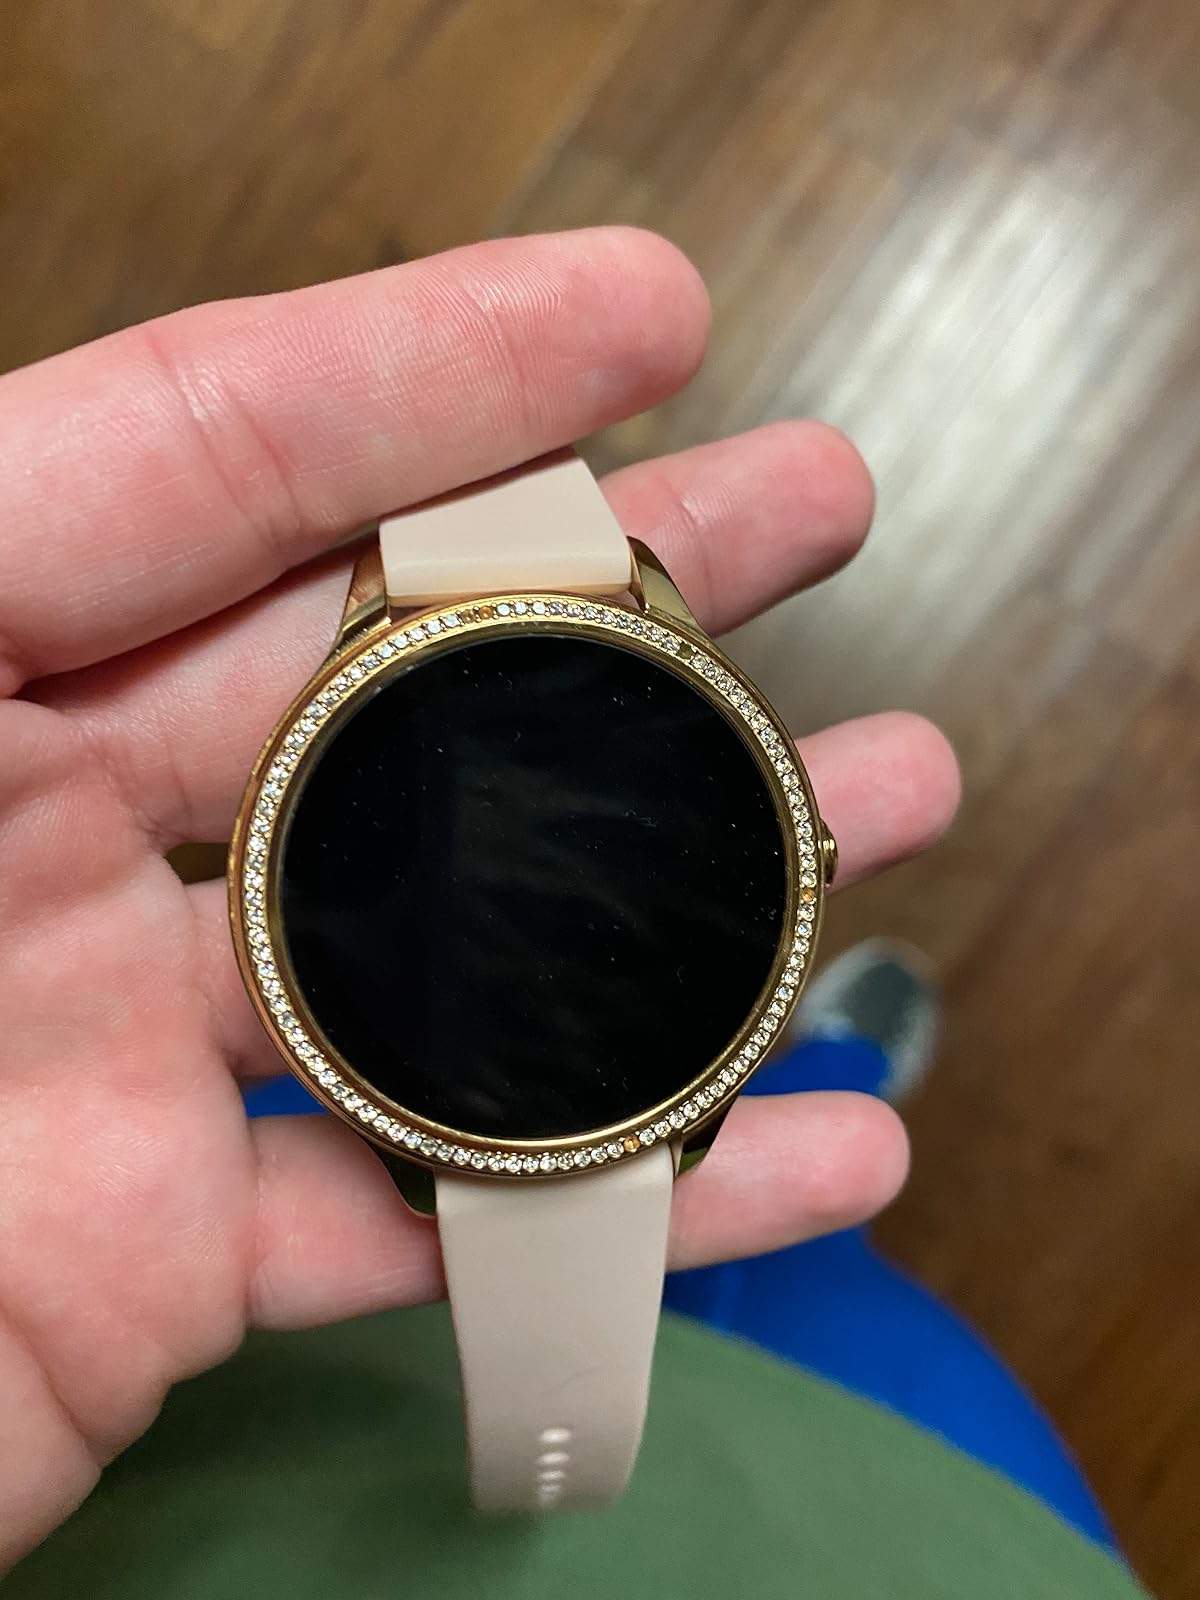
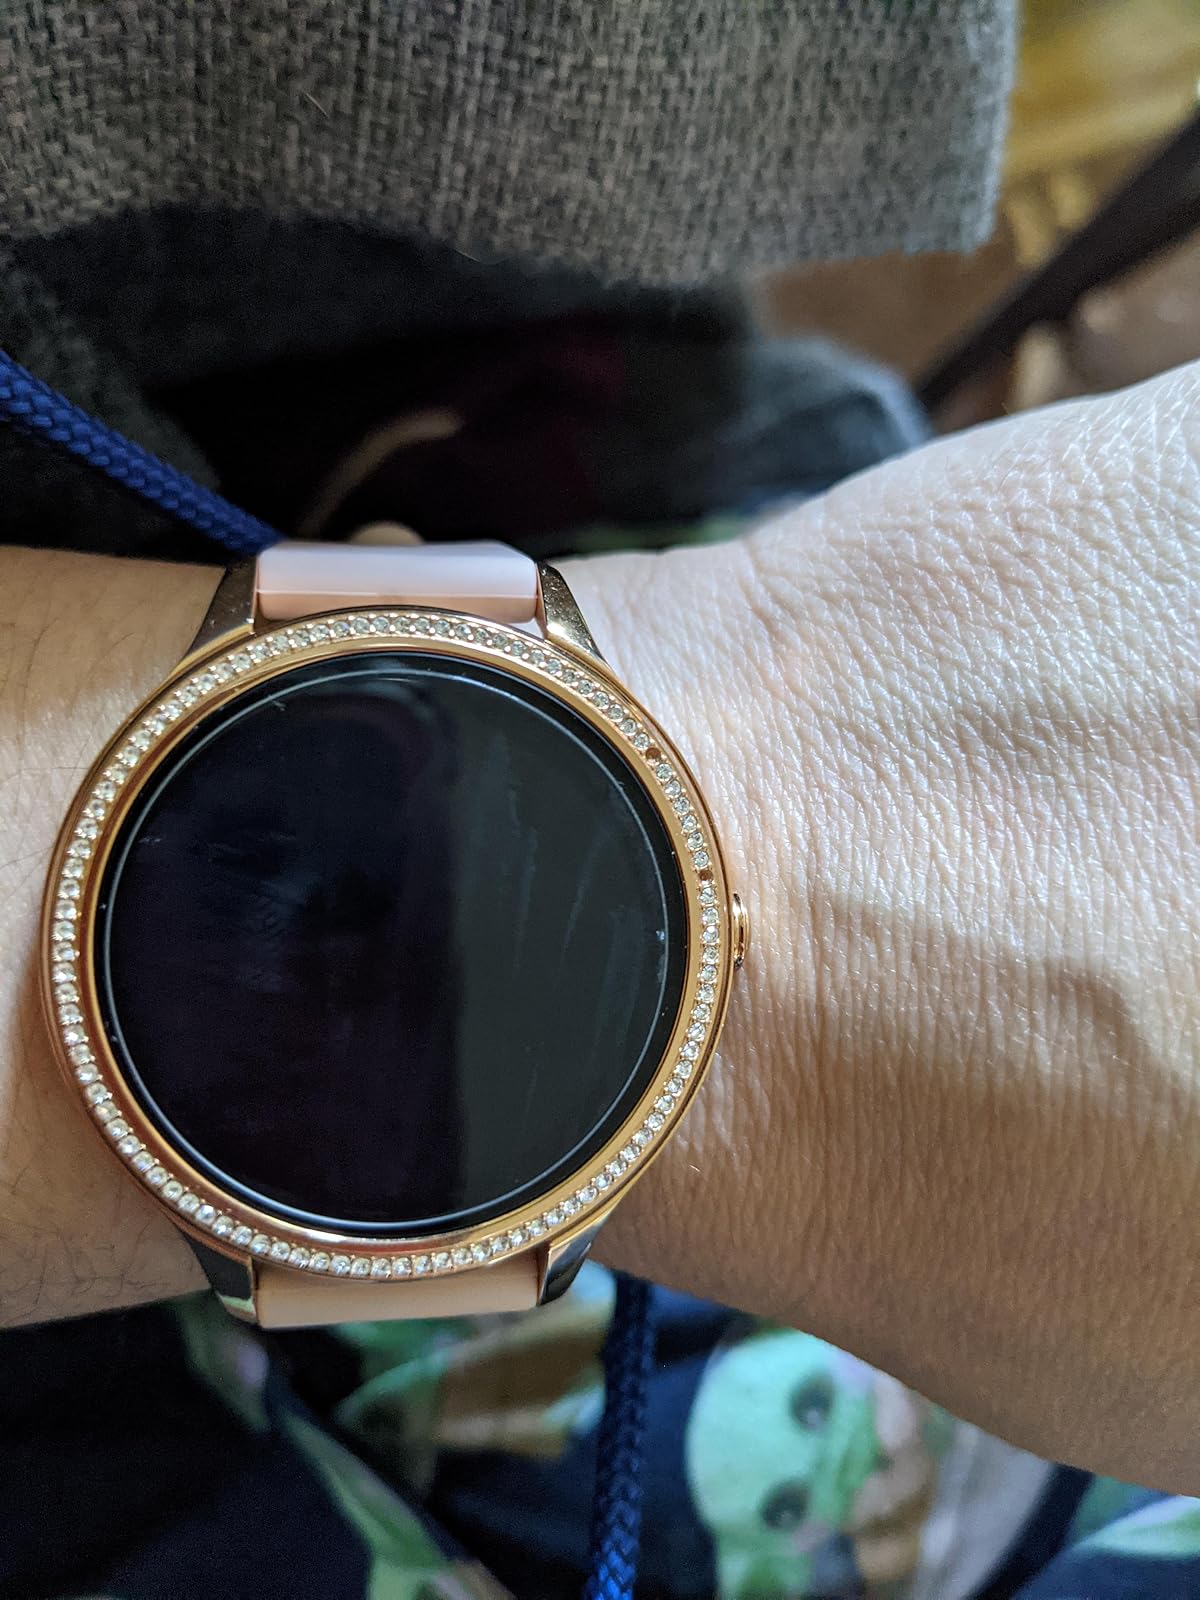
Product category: smartwatch
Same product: yes